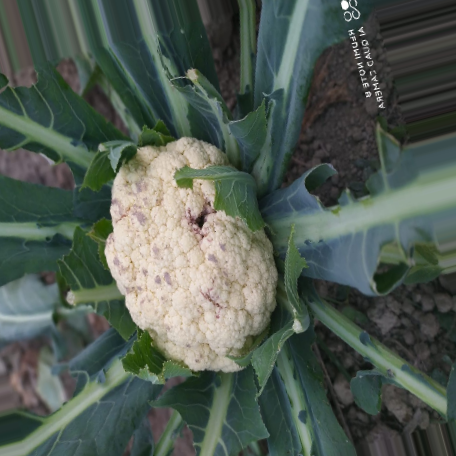
Label: Bacterial spot rot